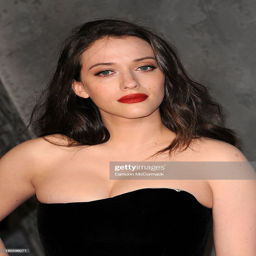
actor attends the world premiere .